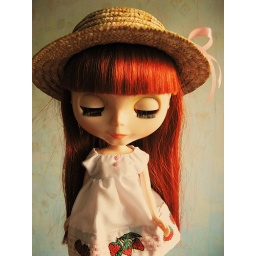
A new dress I've made for Gemma and a lovely hat I found in an arts and crafts store =)